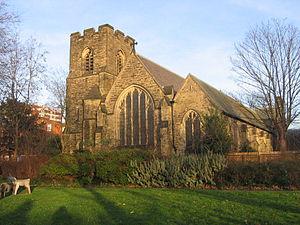
Wimbledon est un quartier britannique, faisant partie du borough londonien de Merton et situé à 11,3 km au sud-ouest de Charing Cross. Elle est desservie par deux stations de métro de Londres : Wimbledon et Wimbledon Park.